Fibber McGee and Molly

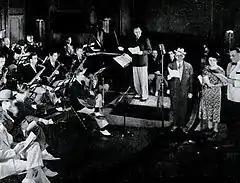
"Fibber McGee and Molly" with Ted Weems and his Orchestra broadcasting from Chicago in 1937.

If "Smackout" proved the Jordan-Quinn union's viability, their next creation proved their most enduring. Amplifying Luke Grey's tall talesmanship to Midwestern braggadocio, Quinn developed "Fibber McGee and Molly" with Jim as the foible-prone Fibber and Marian playing his patient, common sense, honey-natured wife. In its earliest incarnation, "Fibber McGee and Molly" put focus on Fibber's tall tales and extended monologues. During these earliest episodes of the series, Molly had a pronounced Irish dialect. while Fibber's voice was somewhat higher and more cartoonish; both of the Jordans eventually switched to more realistic, Americanized dialects closer to their own natural tones over the course of the late 1930s as the series evolved into the more familiar domestic sitcom format. The show premiered on NBC April 16, 1935, and though it took three seasons to become an irrevocable hit, it became the country's top-rated radio series. In 1935, Jim Jordan won the Burlington Liars' Club championship with a story about catching an elusive rat.